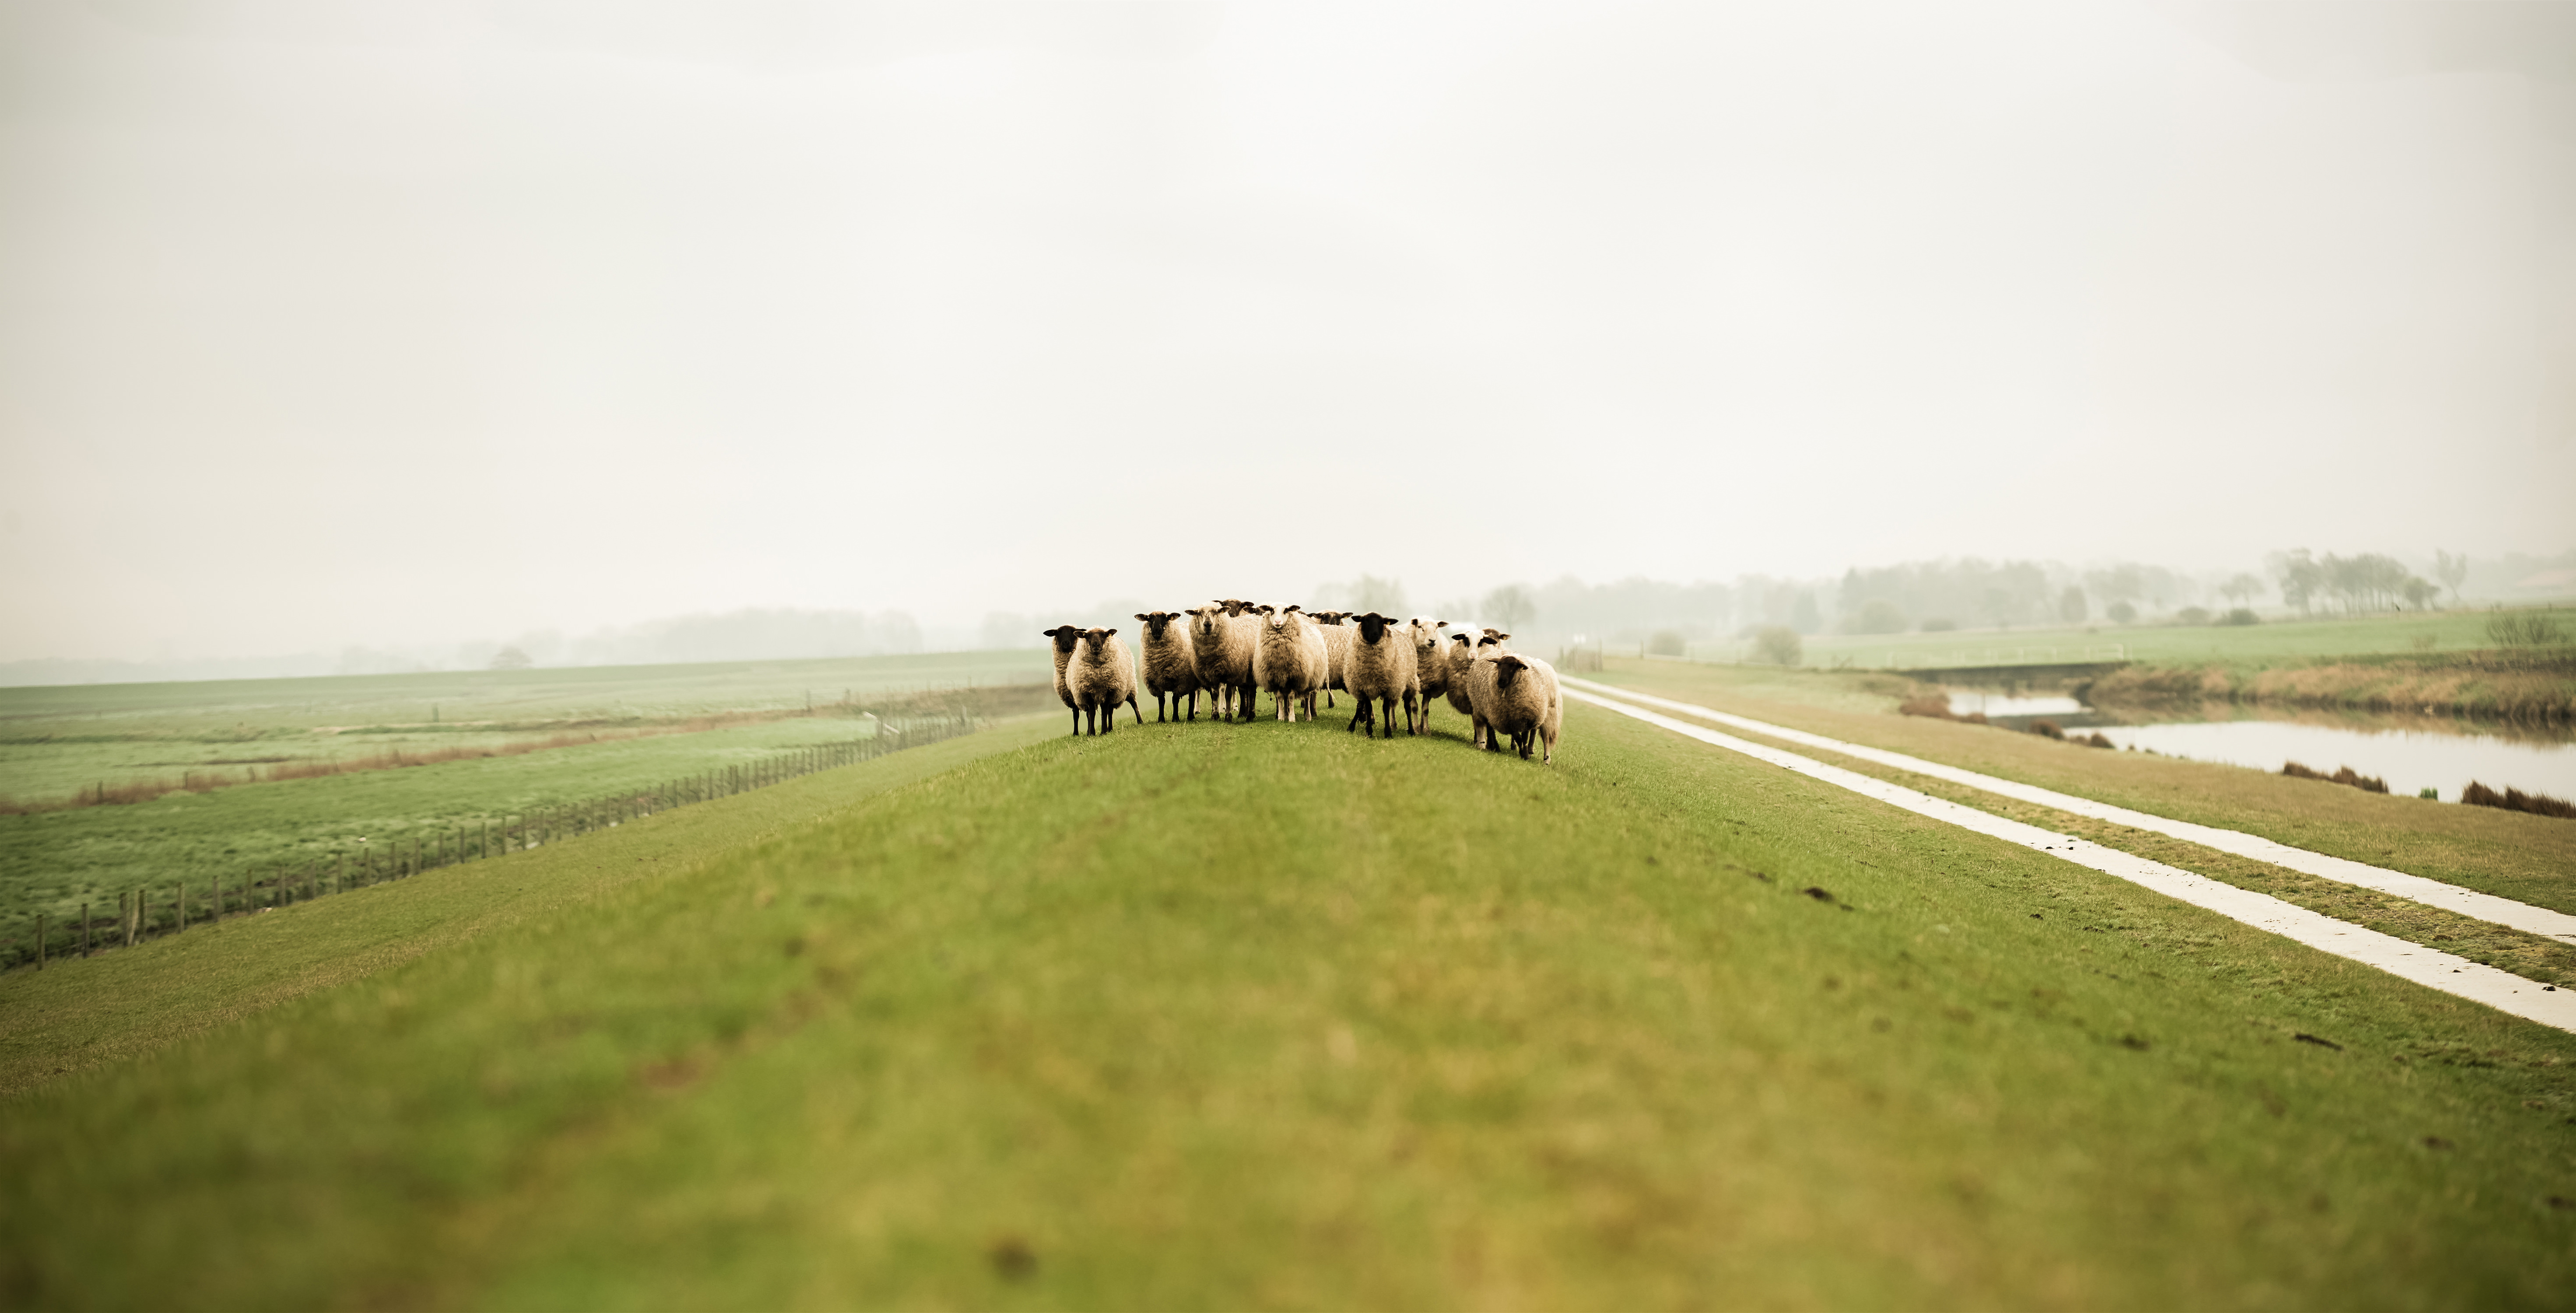
landscape, nature, grass, horizon, fog, mist, field, farm, prairie, sunlight, morning, hill, green, pasture, agriculture, plain, grassland, rural area, paddy field, atmospheric phenomenon, atmosphere of earth